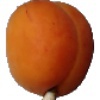
Label: apricot